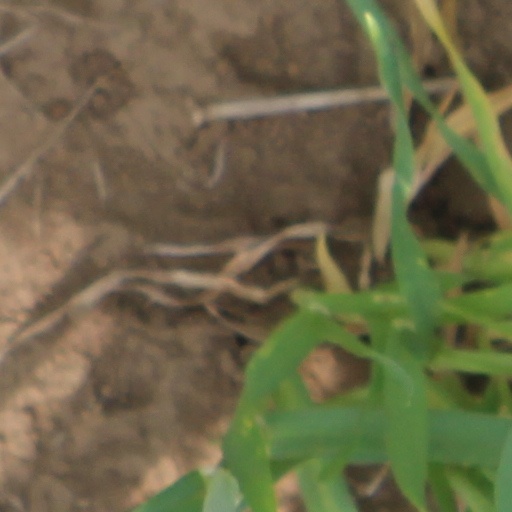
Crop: wheat